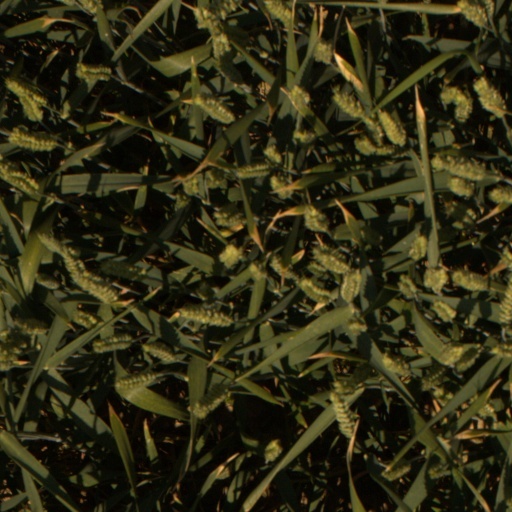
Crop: wheat